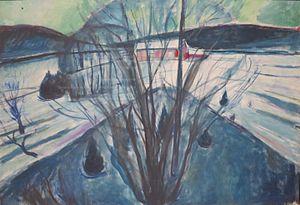
La liste des tableaux d'Edvard Munch recense les 1 789 tableaux connus du peintre norvégien Edvard Munch ; elle est établie selon le catalogue raisonné de Gerd Woll, publié en 2008. Les numéros et les titres anglais sont ceux du catalogue raisonné. Le titre français est indiqué lorsqu'il est connu.